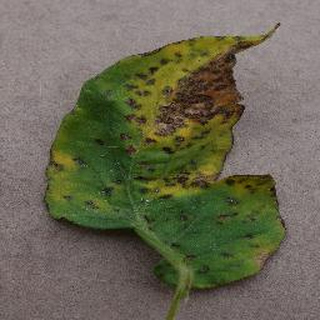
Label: tomato_bacterial_spot